Le prophète

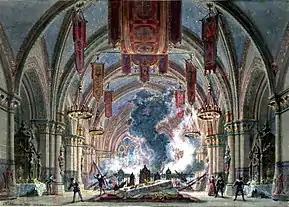
Design by Philippe Chaperon for the final scene in a production of the opera in 1897

"The town hall of Münster, where several streets end. To the right, a few steps leading to the door of the town hall"